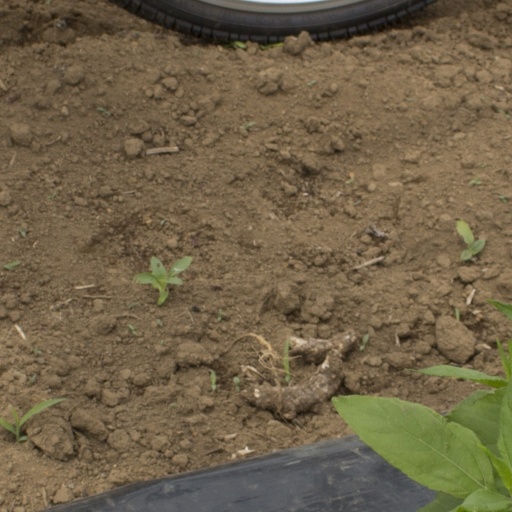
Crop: Jerusalem artichoke